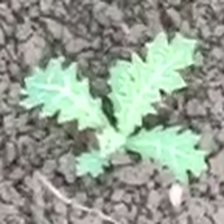
Weed species: Bilayat_(Mexicana_Argemone)